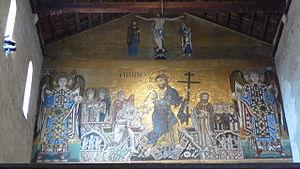
Torcello - Registres 1 &amp
Torcello est une île située au nord de la lagune de Venise, en Italie.